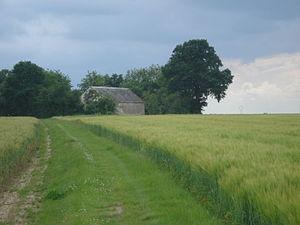
La Champagne berrichonne ou Septaine est une région naturelle de France, située dans les départements du Cher et de l'Indre, en région Centre-Val de Loire.
Le Berry est une province historique de la France de l'Ancien Régime ayant pour capitale Bourges, mais dont toute structure administrative disparaît définitivement avec la Révolution française. Il constitue l'un des plus vieux terroirs agricoles de la France et doit plus son unité à l'histoire qu'à la géographie. Il la tire aujourd'hui de quelques éléments culturels qui sont propres à cette région, et s'expriment notamment dans des spécialités gastronomiques.